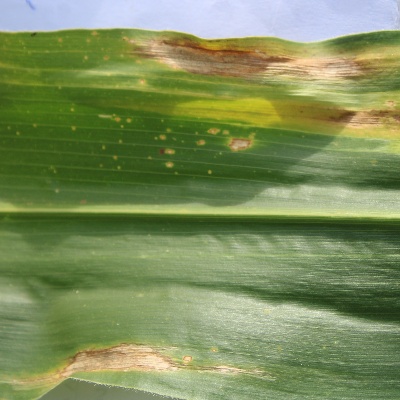
Crop: Maize
Condition: leaf blight